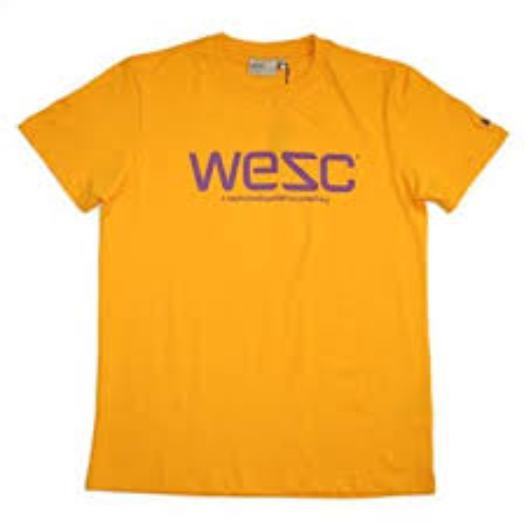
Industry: Clothes